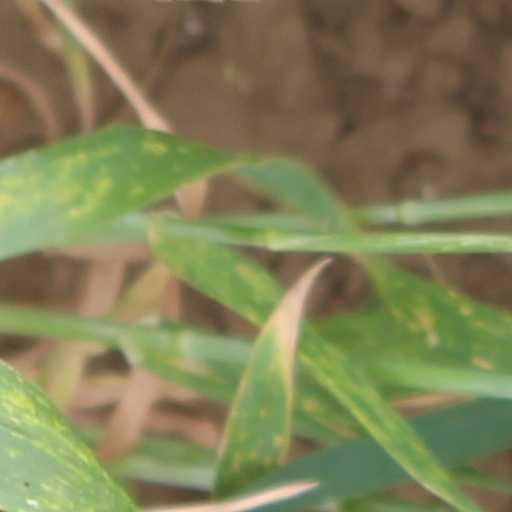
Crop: wheat